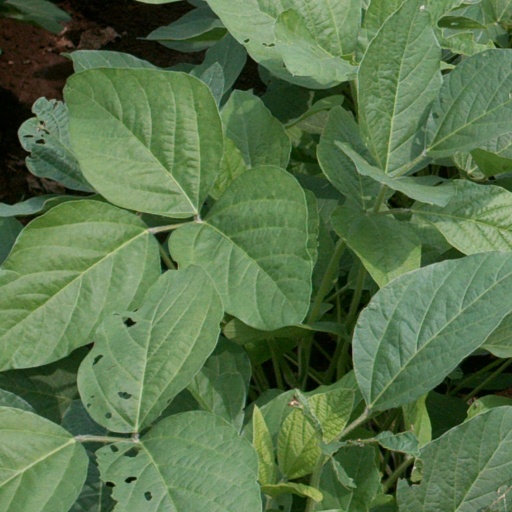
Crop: soybean